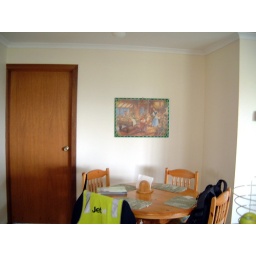
The fourth bedroom and kitchen table in the family room.